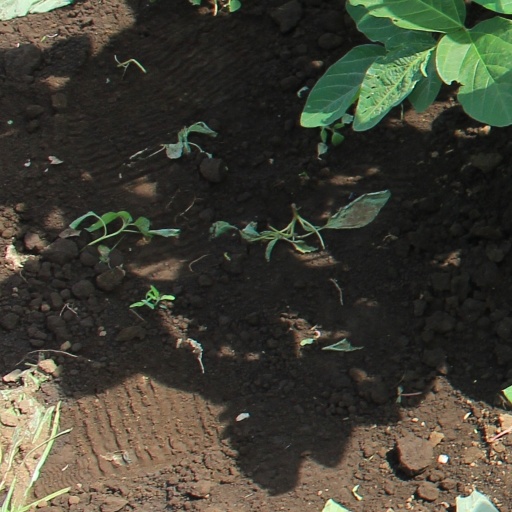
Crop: soybean